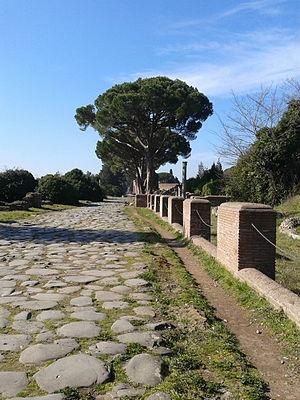
Voie d'entrée des ruines d'Ostie
Ostie était le port de la Rome antique, situé à l'embouchure du Tibre, à 35 km au sud-ouest de Rome.